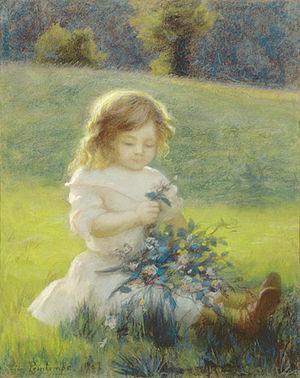
Lucille au bouquet de roses
Léon Printemps, né en 1871 à Paris et mort en 1945 à Paris, est un artiste peintre français. À l’École des beaux-arts de Paris il fréquente, parmi d’autres peintres, Rouault, Matisse, Evenepoel, et se distingue par la qualité de son œuvre comme portraitiste et paysagiste.